Hoots Milling Company Roller Mill

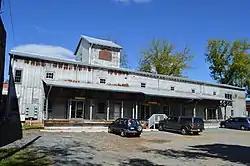
Facade

Hoots Milling Company Roller Mill, also known as Charles A. Bunn Company Office and Warehouse, is a historic roller mill and warehouse located at Winston-Salem, Forsyth County, North Carolina. The mill was built about 1935, and is a two-story heavy timber and frame building, with an attached two-story heavy timber and frame warehouse built about 1937. A one-story, metal-sided, front-gable-roofed, warehouse was built in the 1930s. A one-story warehouse added in the 1950s connected the two buildings. The mill incorporates a gabled grain elevator.